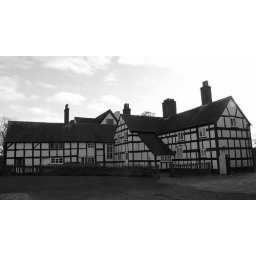
Boscobel house in black and white